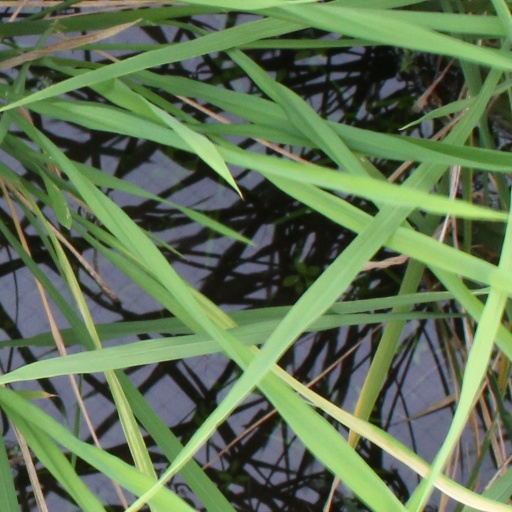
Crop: rice